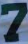
Number: 7